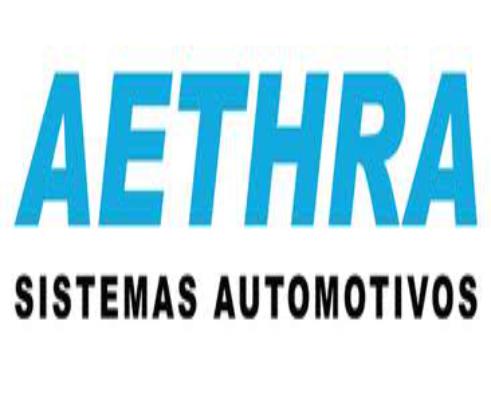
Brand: Aethra
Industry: Others